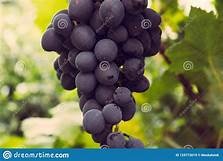
Label: grape